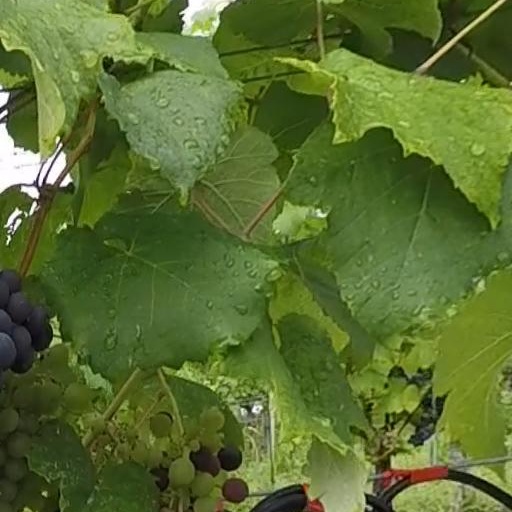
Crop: grape